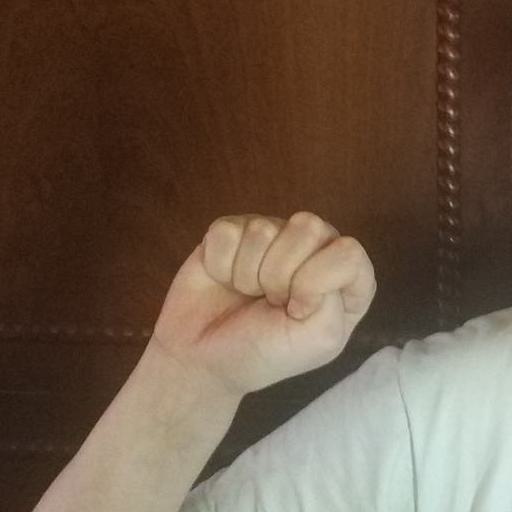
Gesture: fist